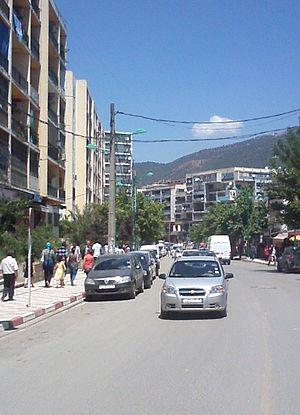
La rue Lamali Ahmed en plein cœur de la ville Tizi Ouzou, menant vers le CHU Nedir Mohamed et le stade du 1er Novembre 1954, la cité les genêts étant à gauche et les fameux bâtiments bleus en face.
Tizi Ouzou est une commune algérienne de la wilaya de Tizi Ouzou dont elle est le chef-lieu. La ville est située en Kabylie, à 100 km à l’est de la capitale Alger, à 125 km à l'ouest de Béjaïa et à 30 km au sud des côtes méditerranéennes. Avec 135 088 habitants recensés en 2008, Tizi Ouzou se place au deuxième rang des villes les plus peuplées de Kabylie après Béjaïa.